William Alatalo

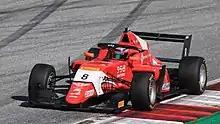
Alatalo racing in the 2021 Formula Regional European Championship

The following year, Alatalo moved to Arden Motorsport, partnering Alex Quinn and Nicola Marinangeli in the Formula Regional European Championship. His campaign proved to be consistent, with Alatalo finishing every race and being outside of the top ten on only seven occasions. The Finn's best result would end up being a third place at the Circuit Paul Ricard, and he finished the season in eleventh place, two positions behind Quinn.